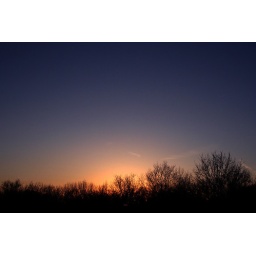
this was taken from the train bridge at battelle darby metro park over darby creek. awesome overlook.